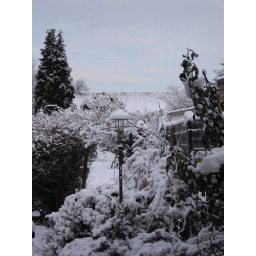
View from back door in daylight. Spot the bird feeder